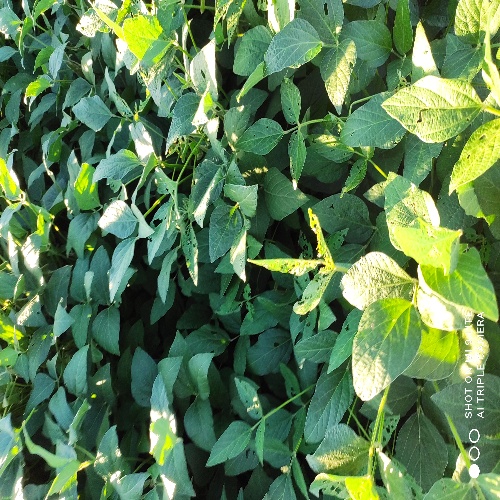
Label: Caterpillar